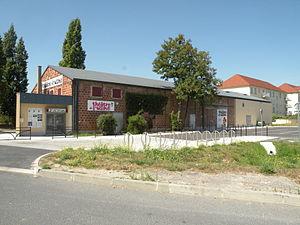
théâtre de l'usine à Éragny-sur-Oise
Éragny est une commune française située dans le département du Val-d'Oise en région Île-de-France. Elle est souvent appelée Éragny-sur-Oise afin de la distinguer de la commune d'Éragny-sur-Epte.